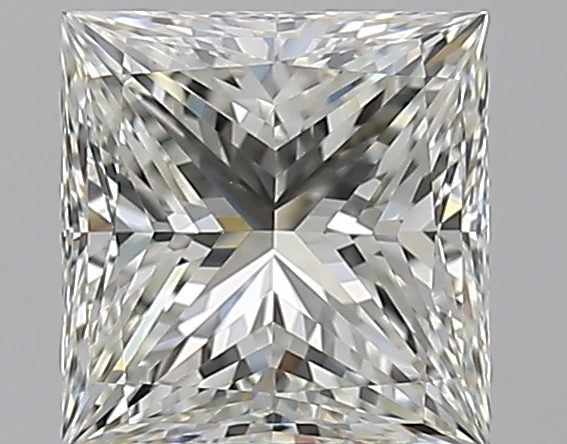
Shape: princess
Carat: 1.71
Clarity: VVS2
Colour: J
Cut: EX
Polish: EX
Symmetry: VG
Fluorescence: N
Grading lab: GIA
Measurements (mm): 6.68 x 6.49 x 4.78